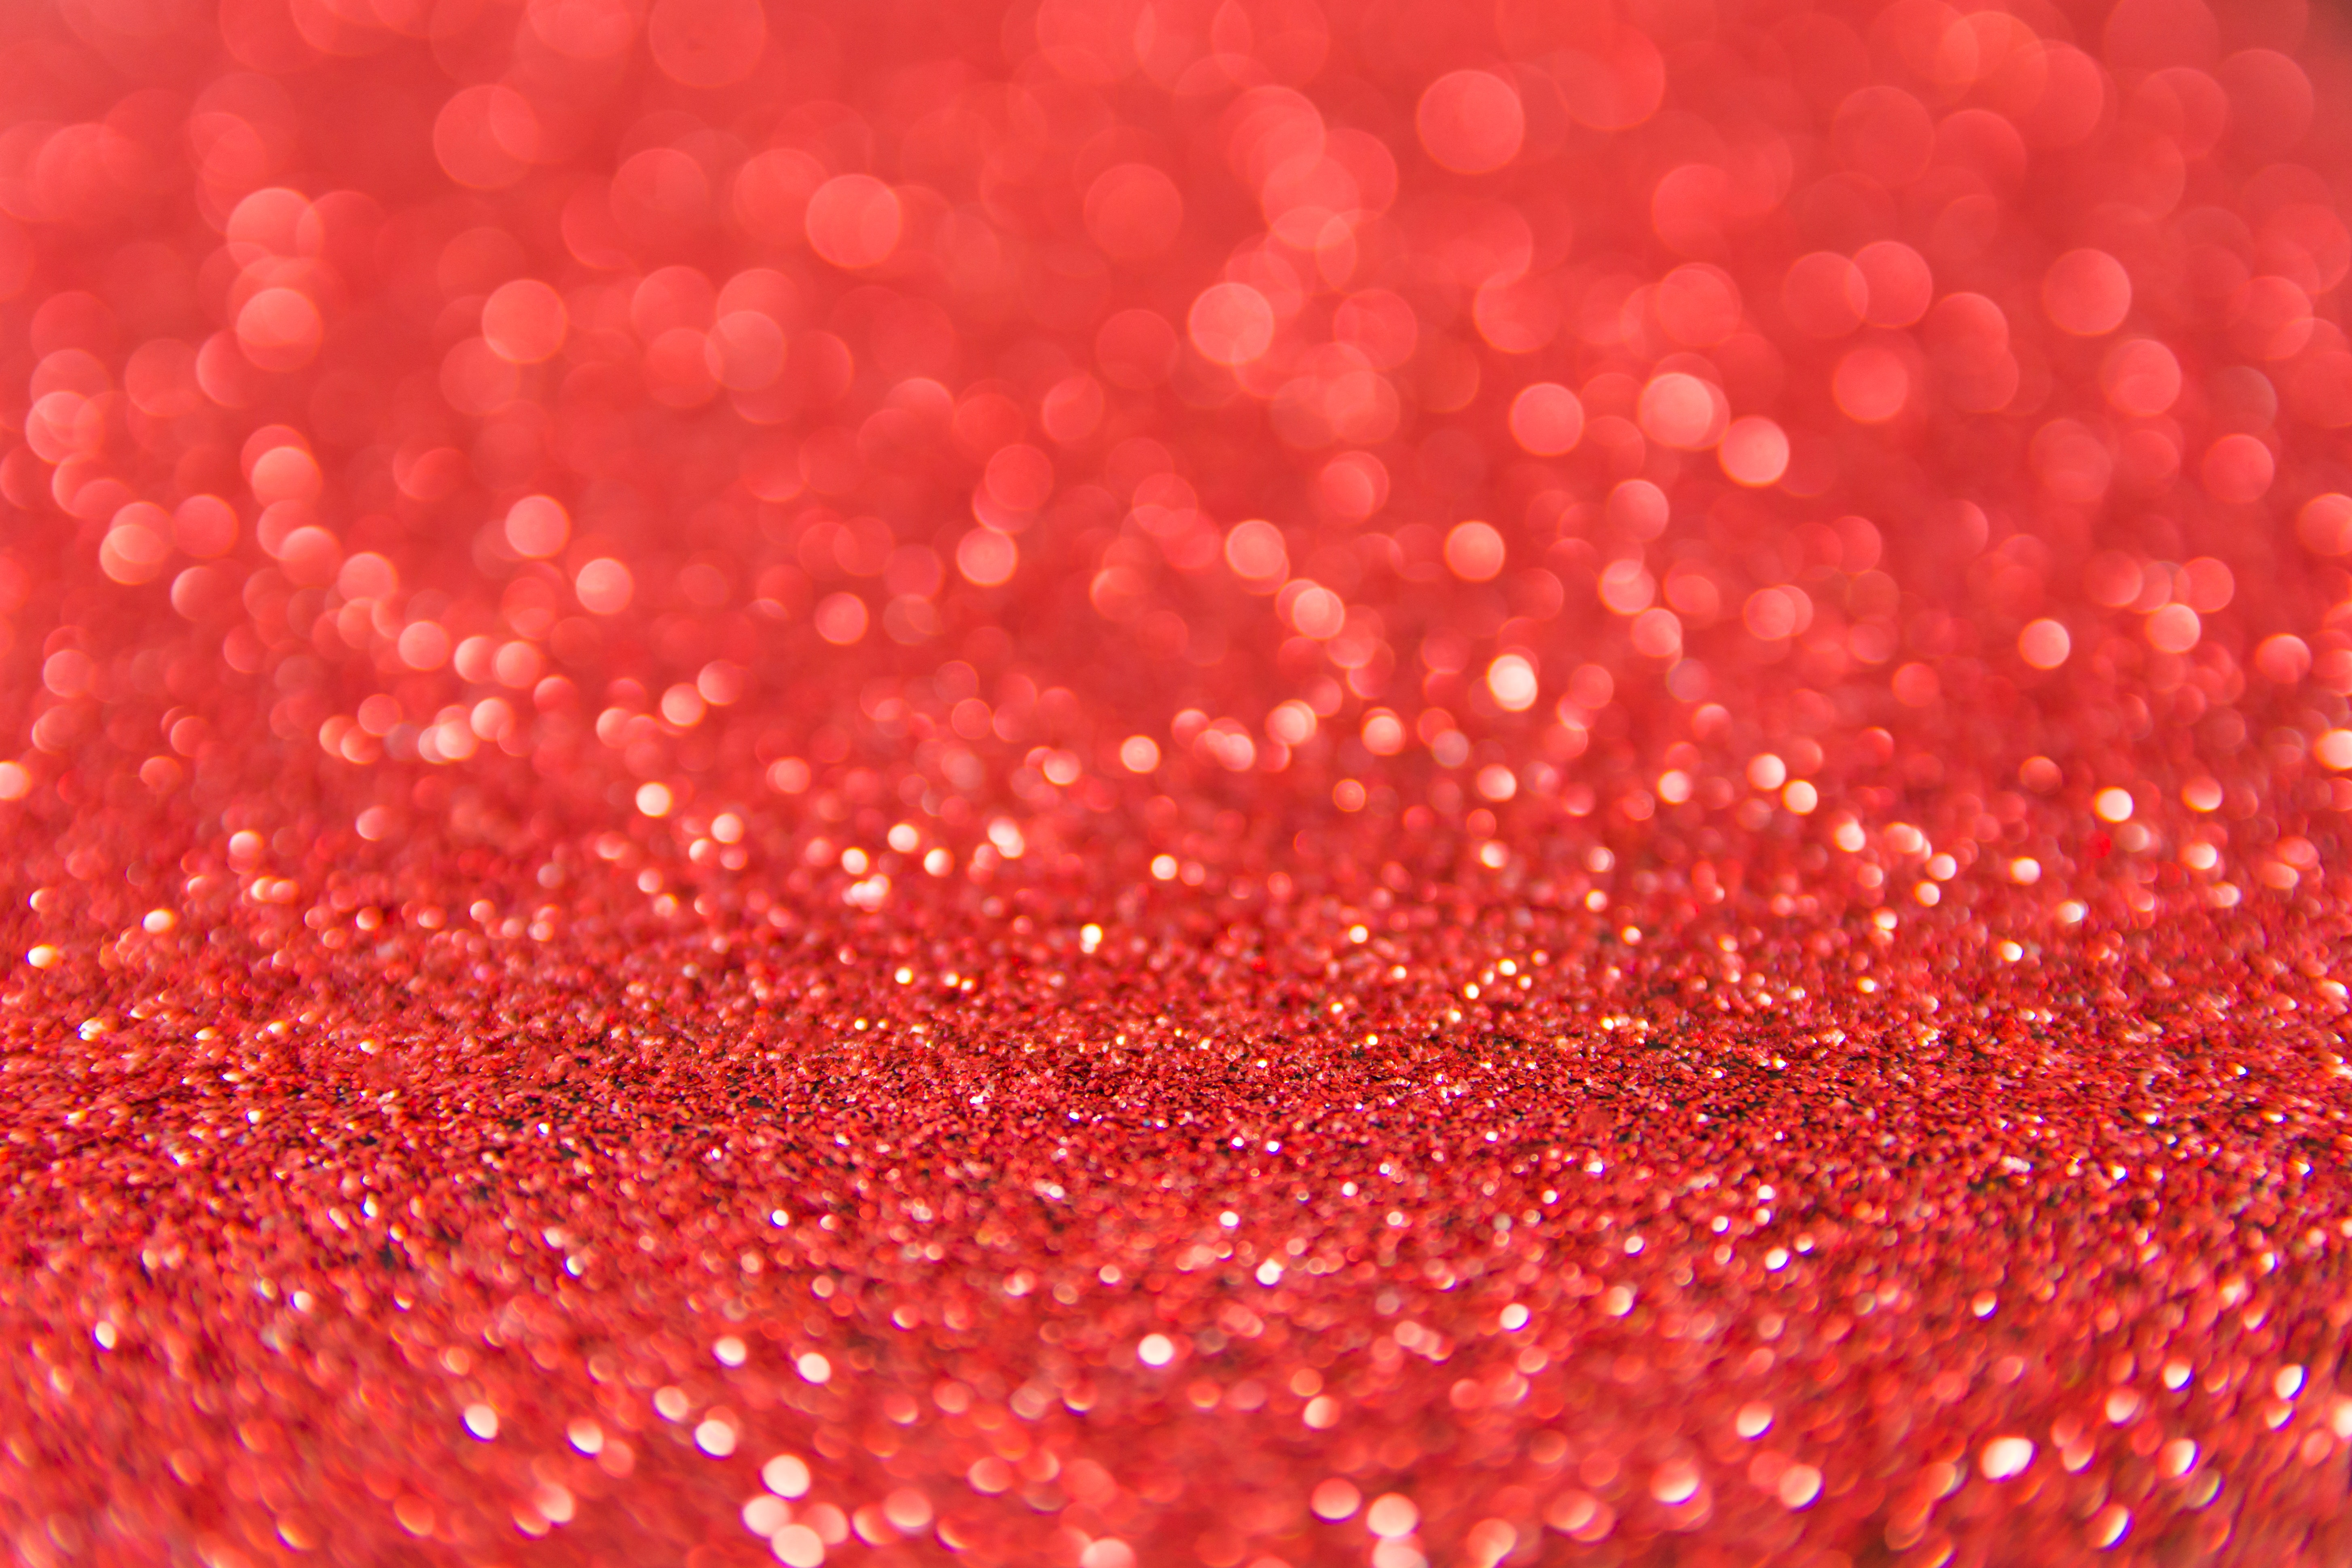
red, water, glitter